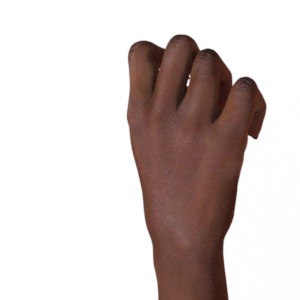
Label: rock